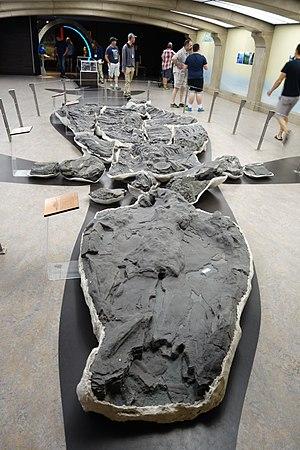
Shonisaurus est un genre éteint d'ichthyosaures géants, des reptiles marins de la famille des Shastasauridaequi vivaient dans ce qui est aujourd'hui l'Amérique du Nord. Les deux espèces rattachées au genre, Shonisaurus popularis et Shonisaurus sikanniensis, ont été découvertes respectivement au Nevada et en Colombie-Britannique. Elles ont vécu durant le Trias supérieur, au cours du Norien, il y a environ entre 227 et 208 Ma.